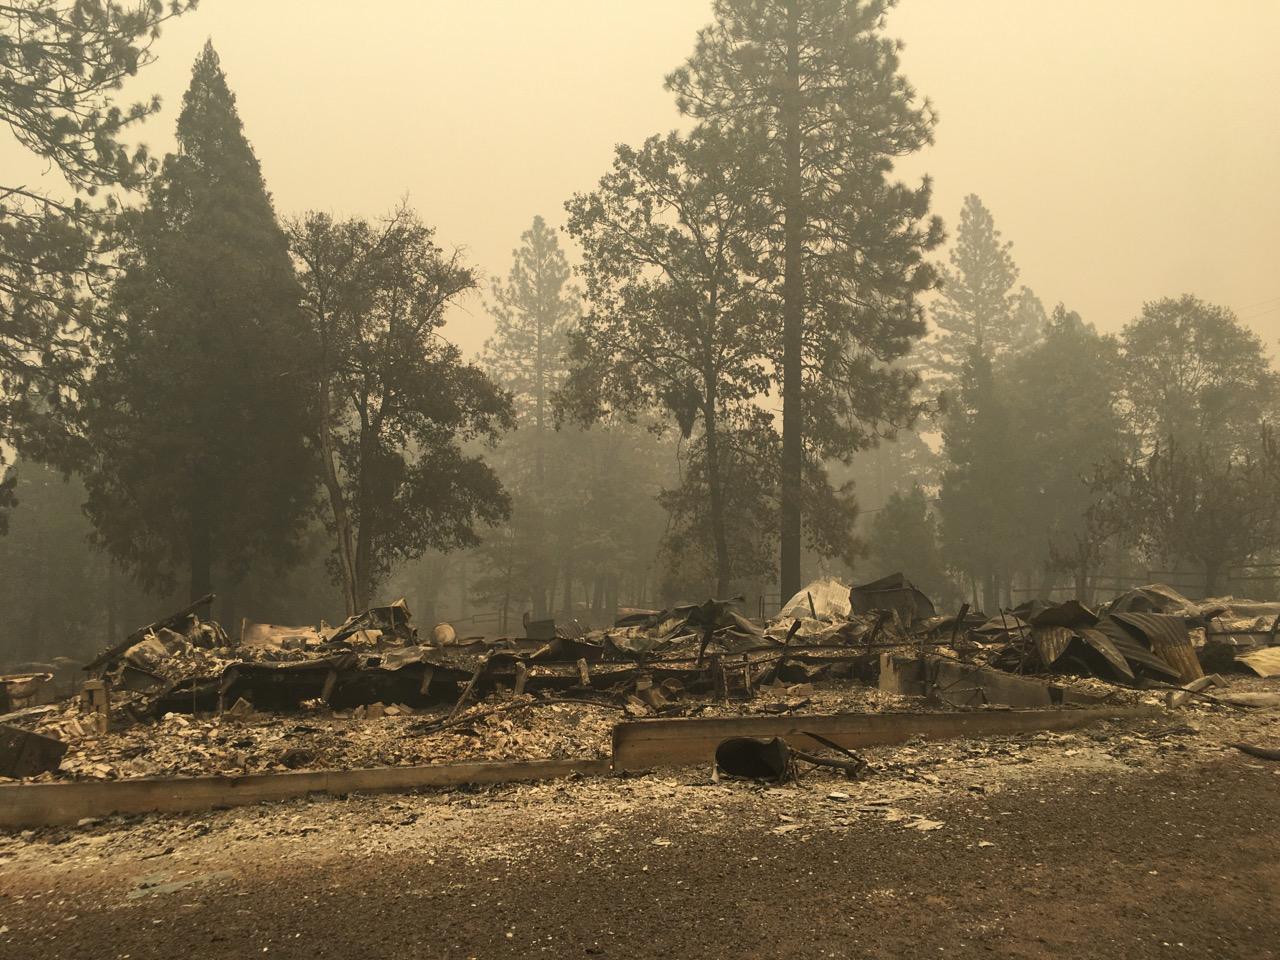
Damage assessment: destroyed